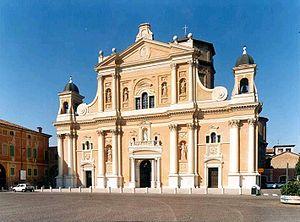
La cathédrale de Carpi est une église catholique de Carpi, en Italie. Il s'agit de la cathédrale du diocèse de Carpi. Elle a obtenu le titre de basilique mineure en 1979 à l'occasion du bicentenaire du diocèse.
Carpi /'karpi/ est une ville italienne d'environ 65 000 habitants; située dans la province de Modène, en Émilie-Romagne, dans la plaine du Pô, au Nord-Est de l'Italie.
Le diocèse de Carpi est un diocèse de l'Église catholique en Italie, suffragant de l'archidiocèse de Modène-Nonantola et appartenant à la région ecclésiastique d'Émilie-Romagne.